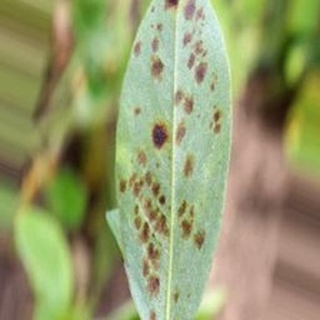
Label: groundnut_rust